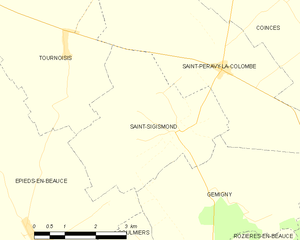
Saint-Sigismond est une commune française, située dans le département du Loiret en région Centre-Val de Loire.